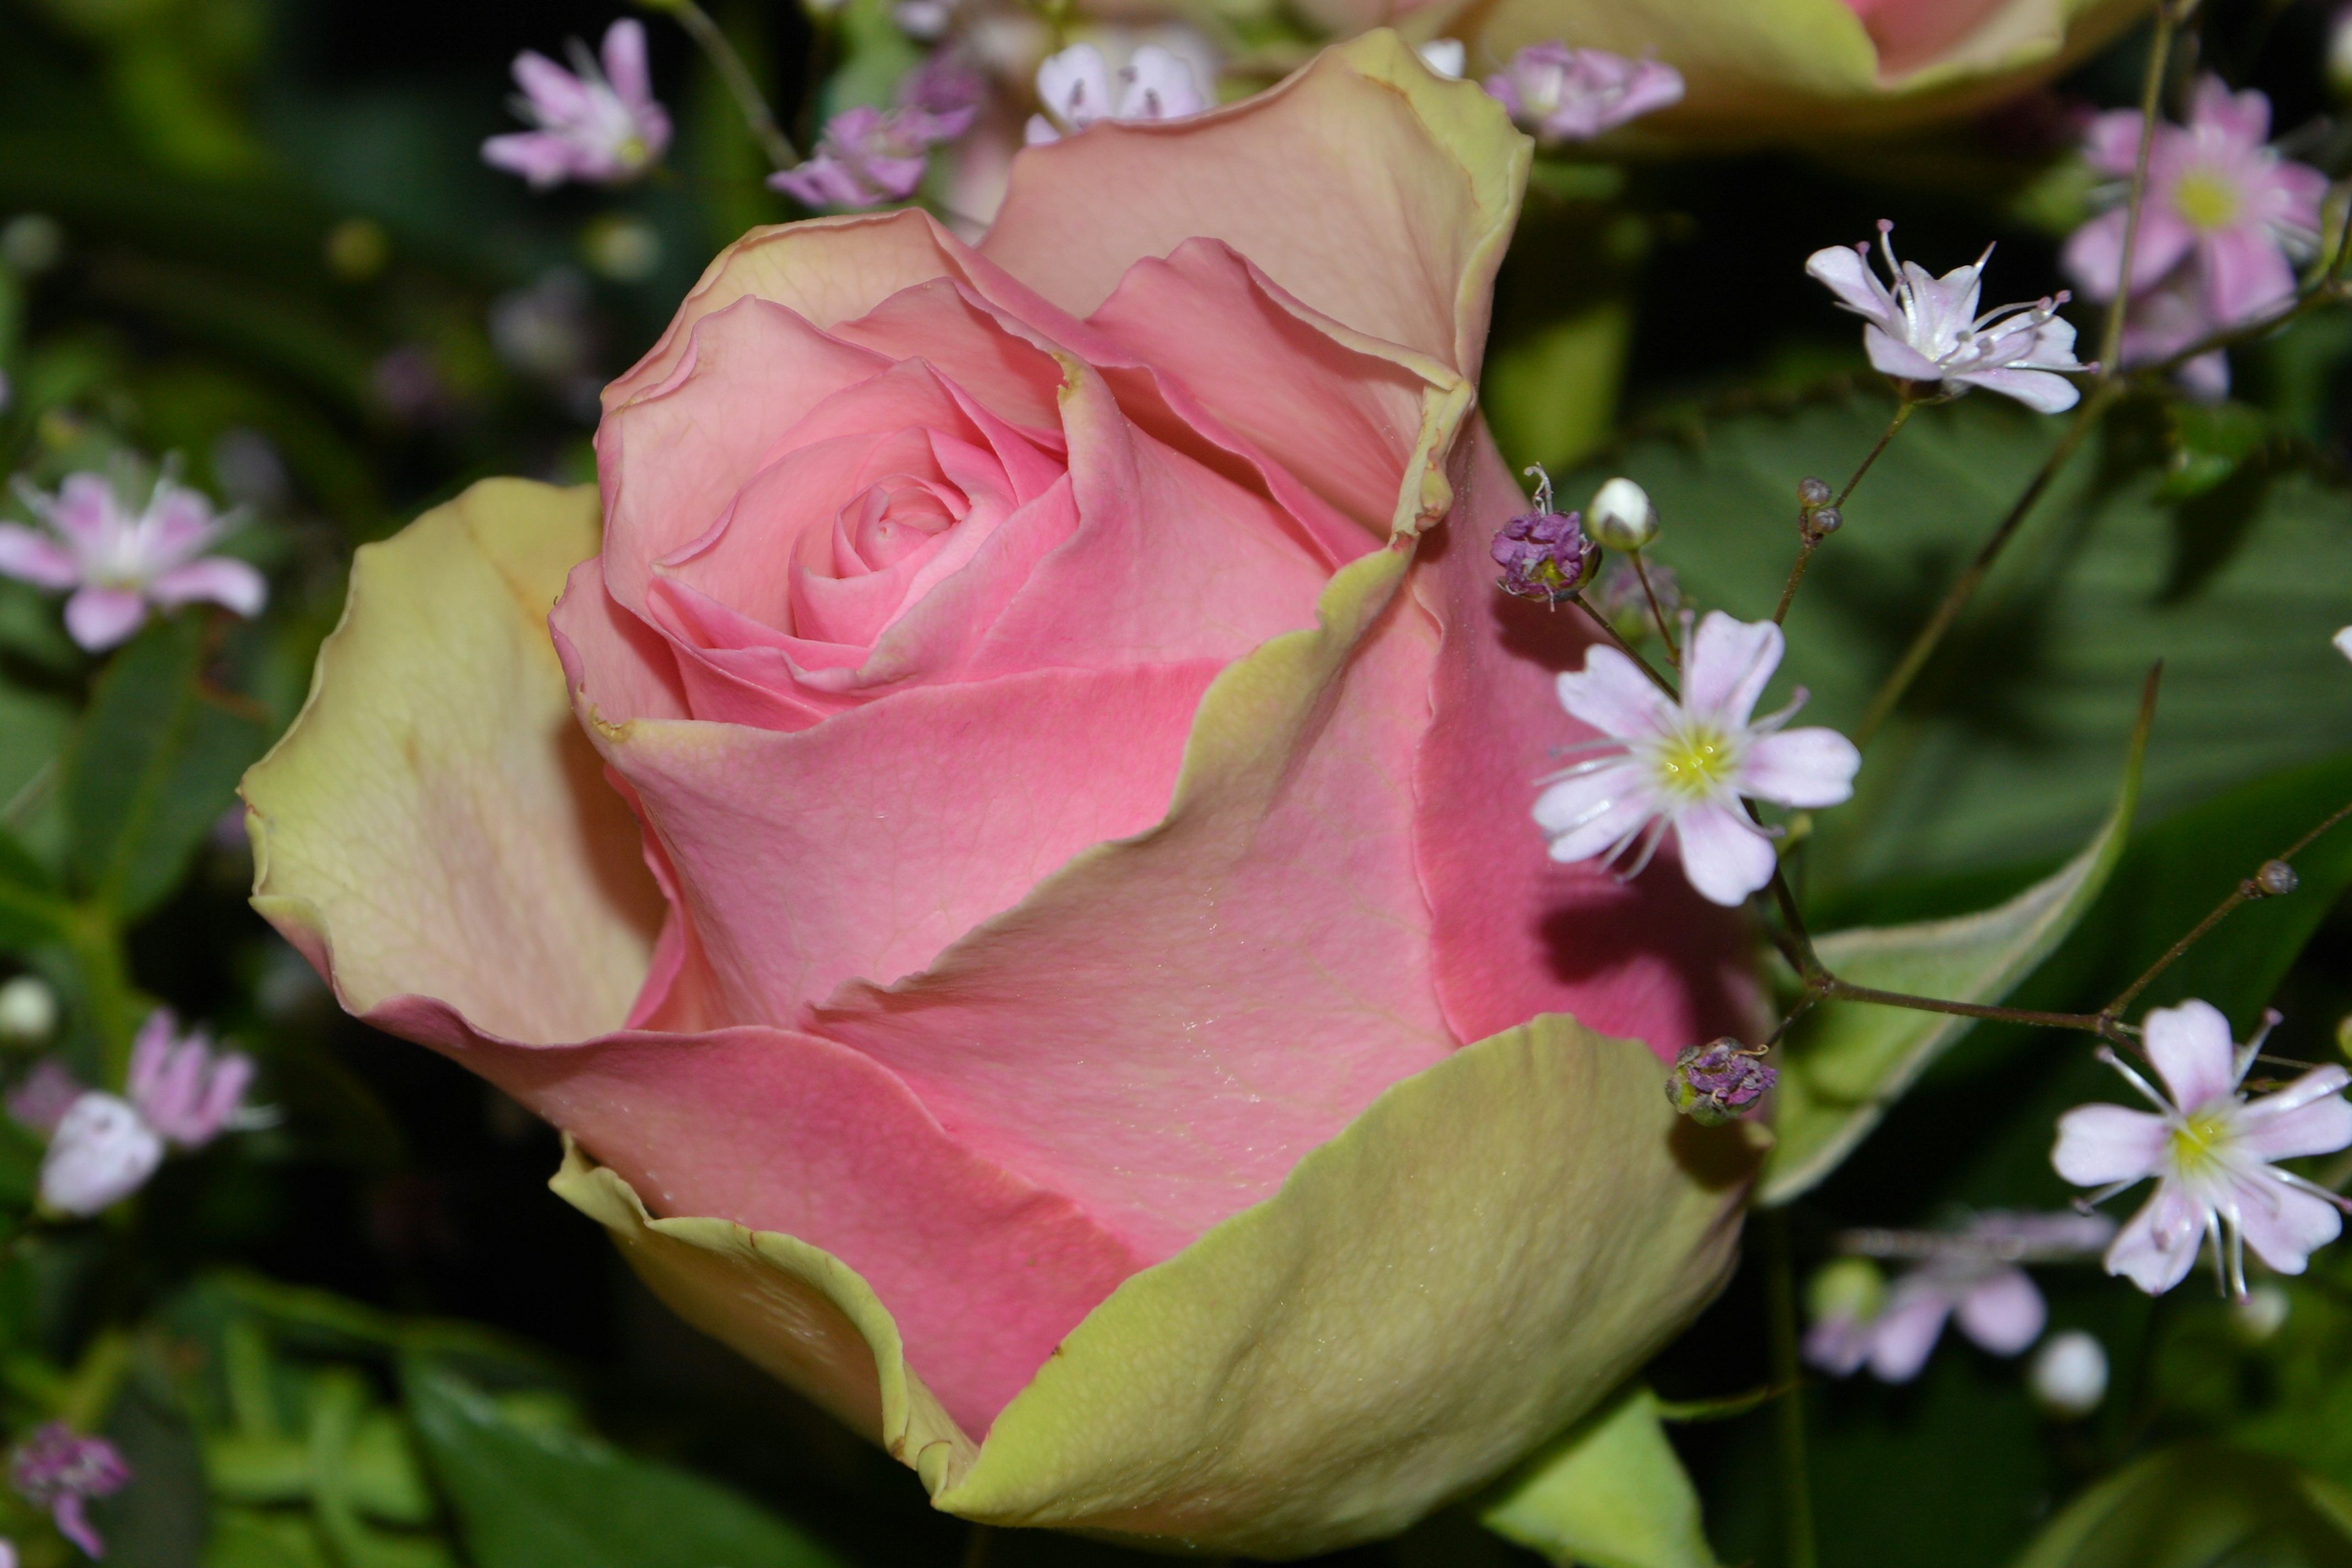
blossom, plant, flower, petal, bouquet, rose, orange, flora, flowers, macro photography, flowering plant, garden roses, rose family, land plant